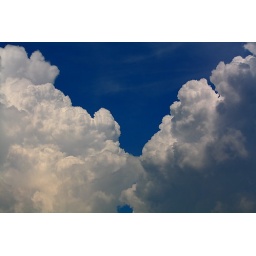
Cumulus clouds over my house in Jabalpur...